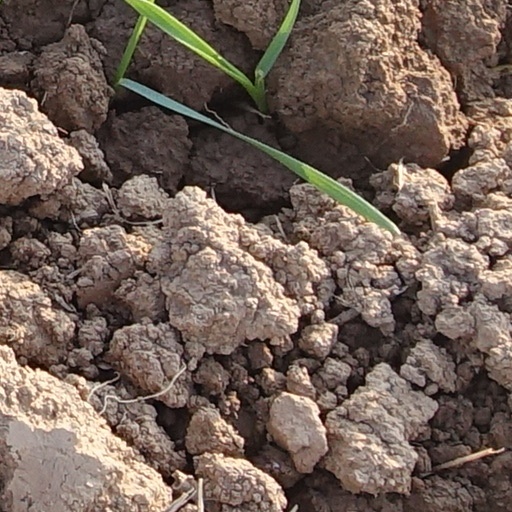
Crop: wheat